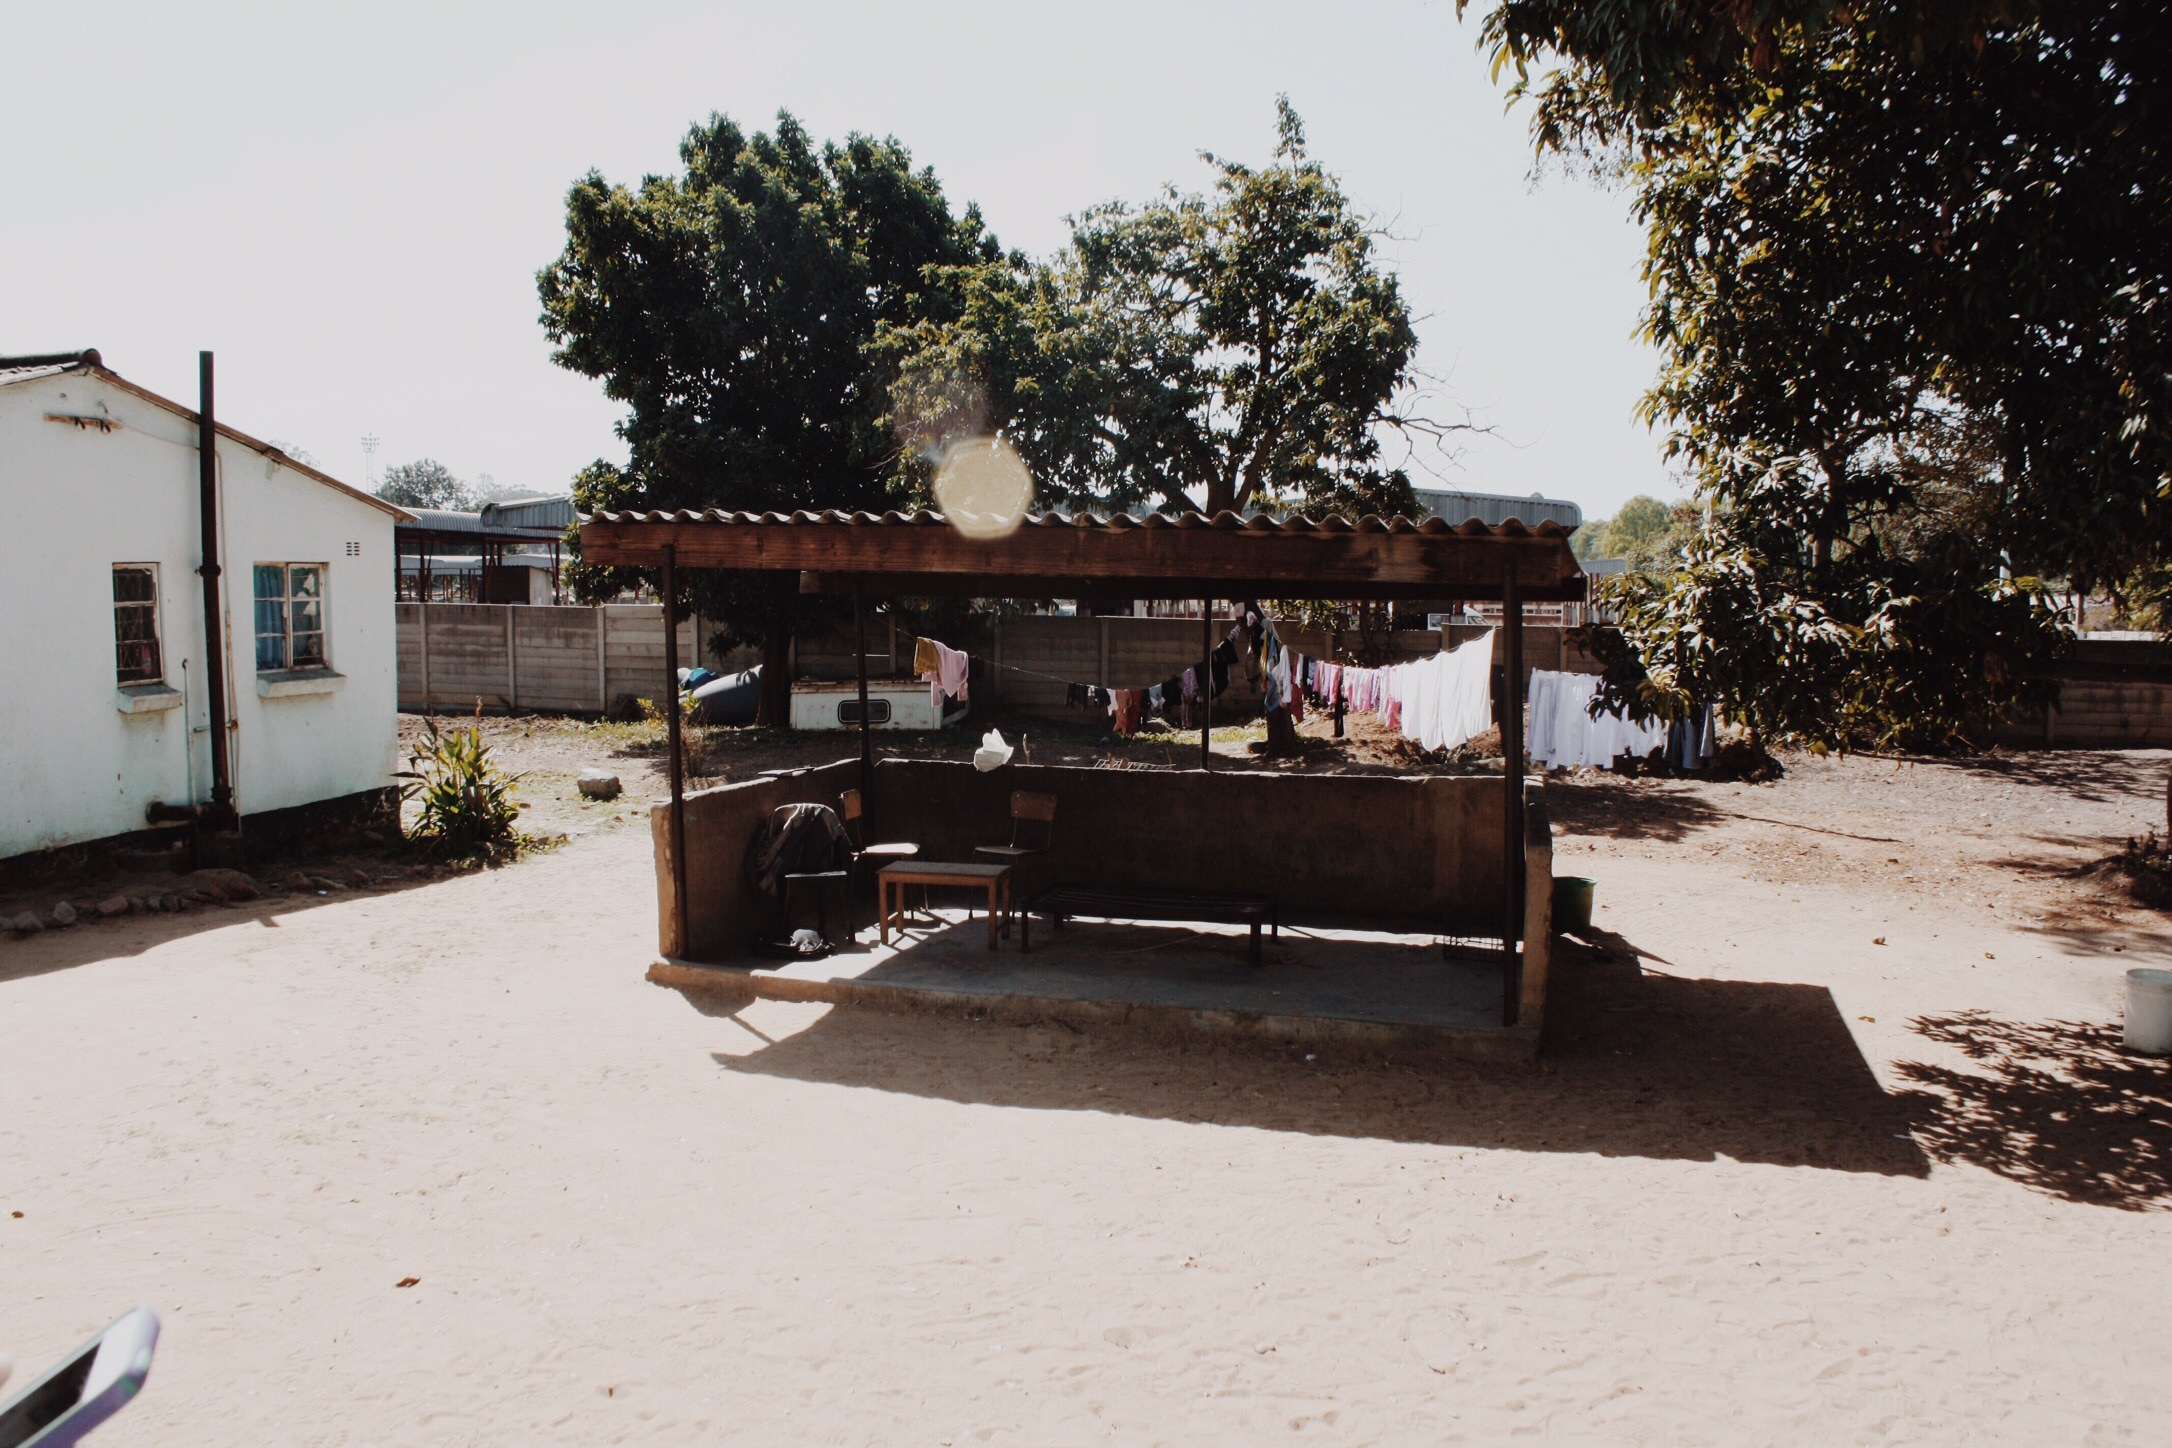
snow, home, vehicle